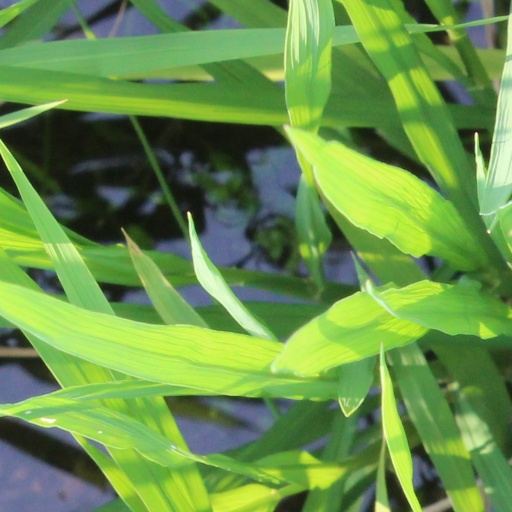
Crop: rice